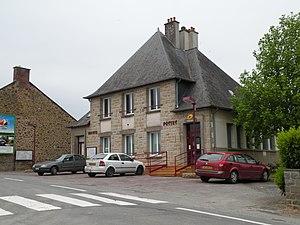
Mairie-poste de Guipel. Brezhoneg: Ti-kêr ha ti-post Gwipedel.
Guipel est une commune française située dans le département d'Ille-et-Vilaine en région Bretagne, peuplée de 1 696 habitants.